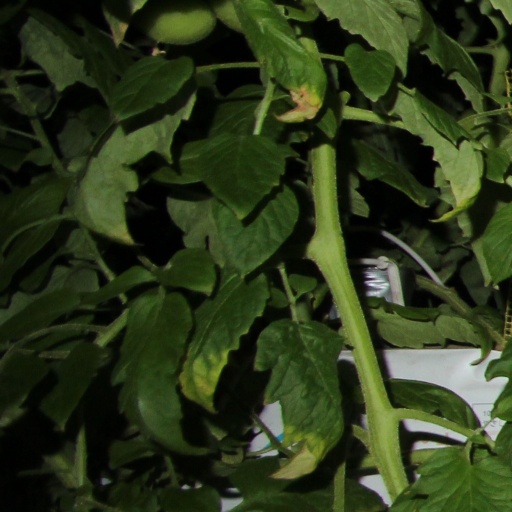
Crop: tomato